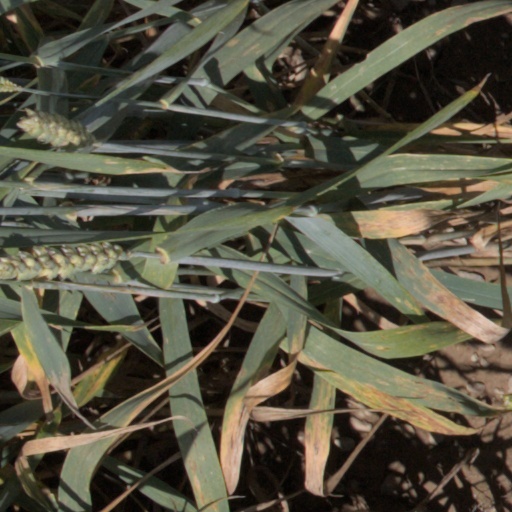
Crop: wheat